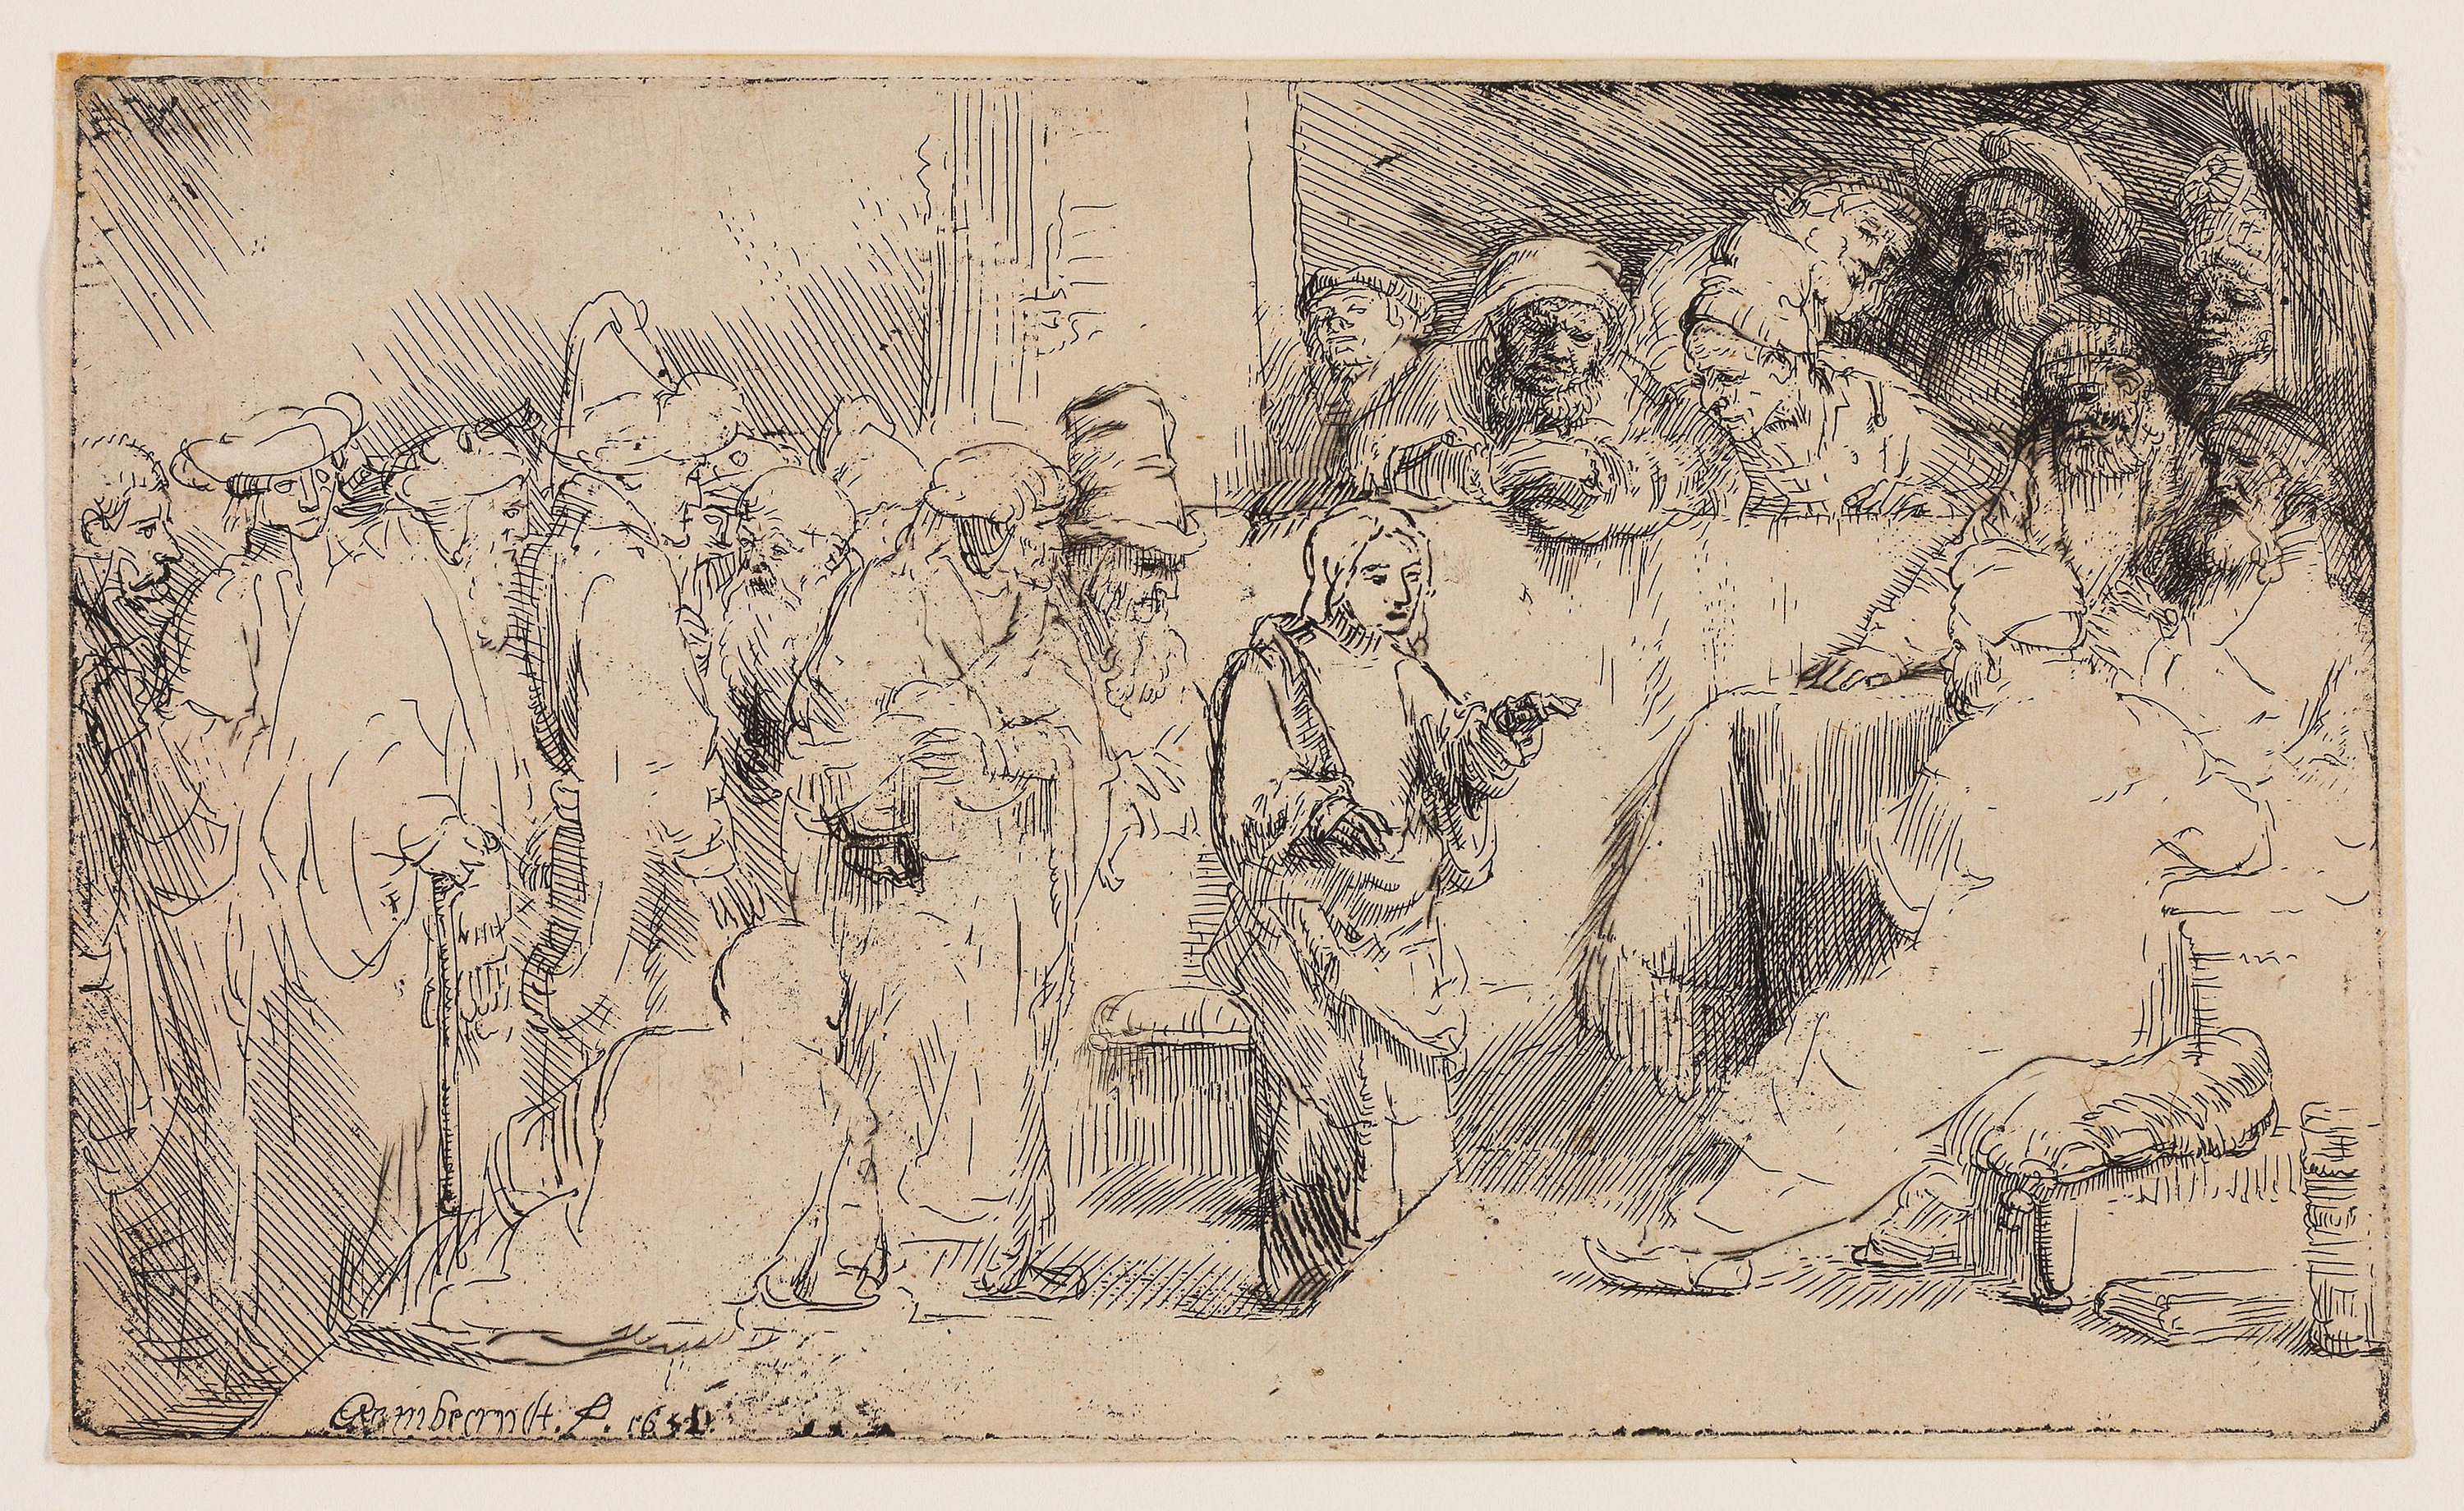
art, history, drawing, artwork, map, illustration